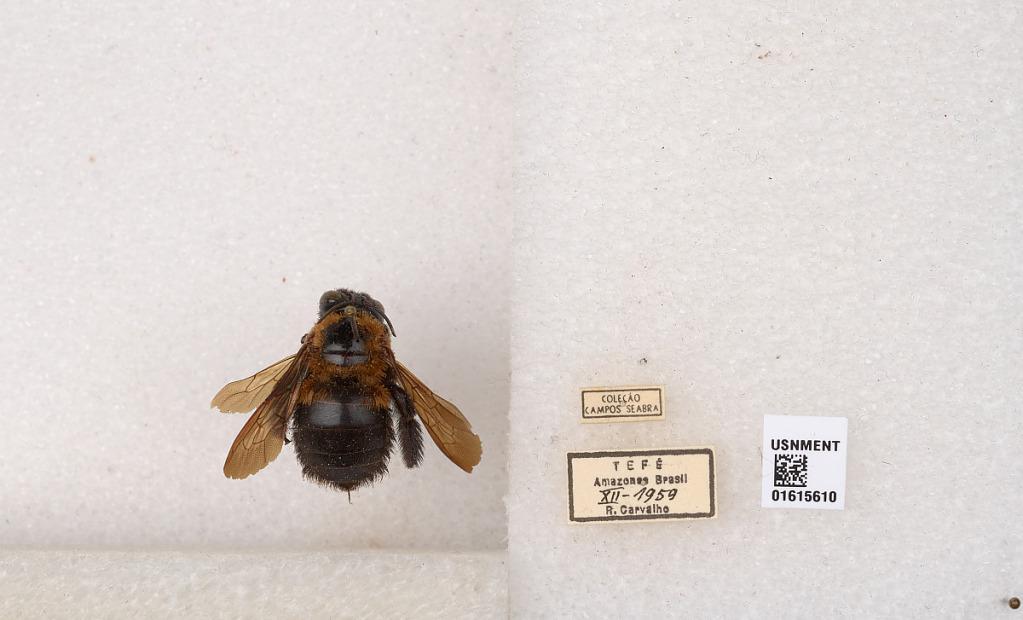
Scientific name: Xylocopa (Neoxylocopa) similis Smith
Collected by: R. Carvalho
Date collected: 1959-12-1
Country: Brazil
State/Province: Amazonas
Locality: Tefe